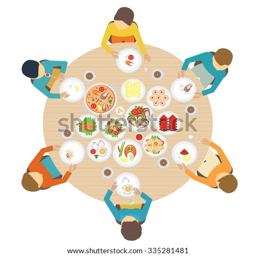
catering party with people around table of dishes from the menu , top view .